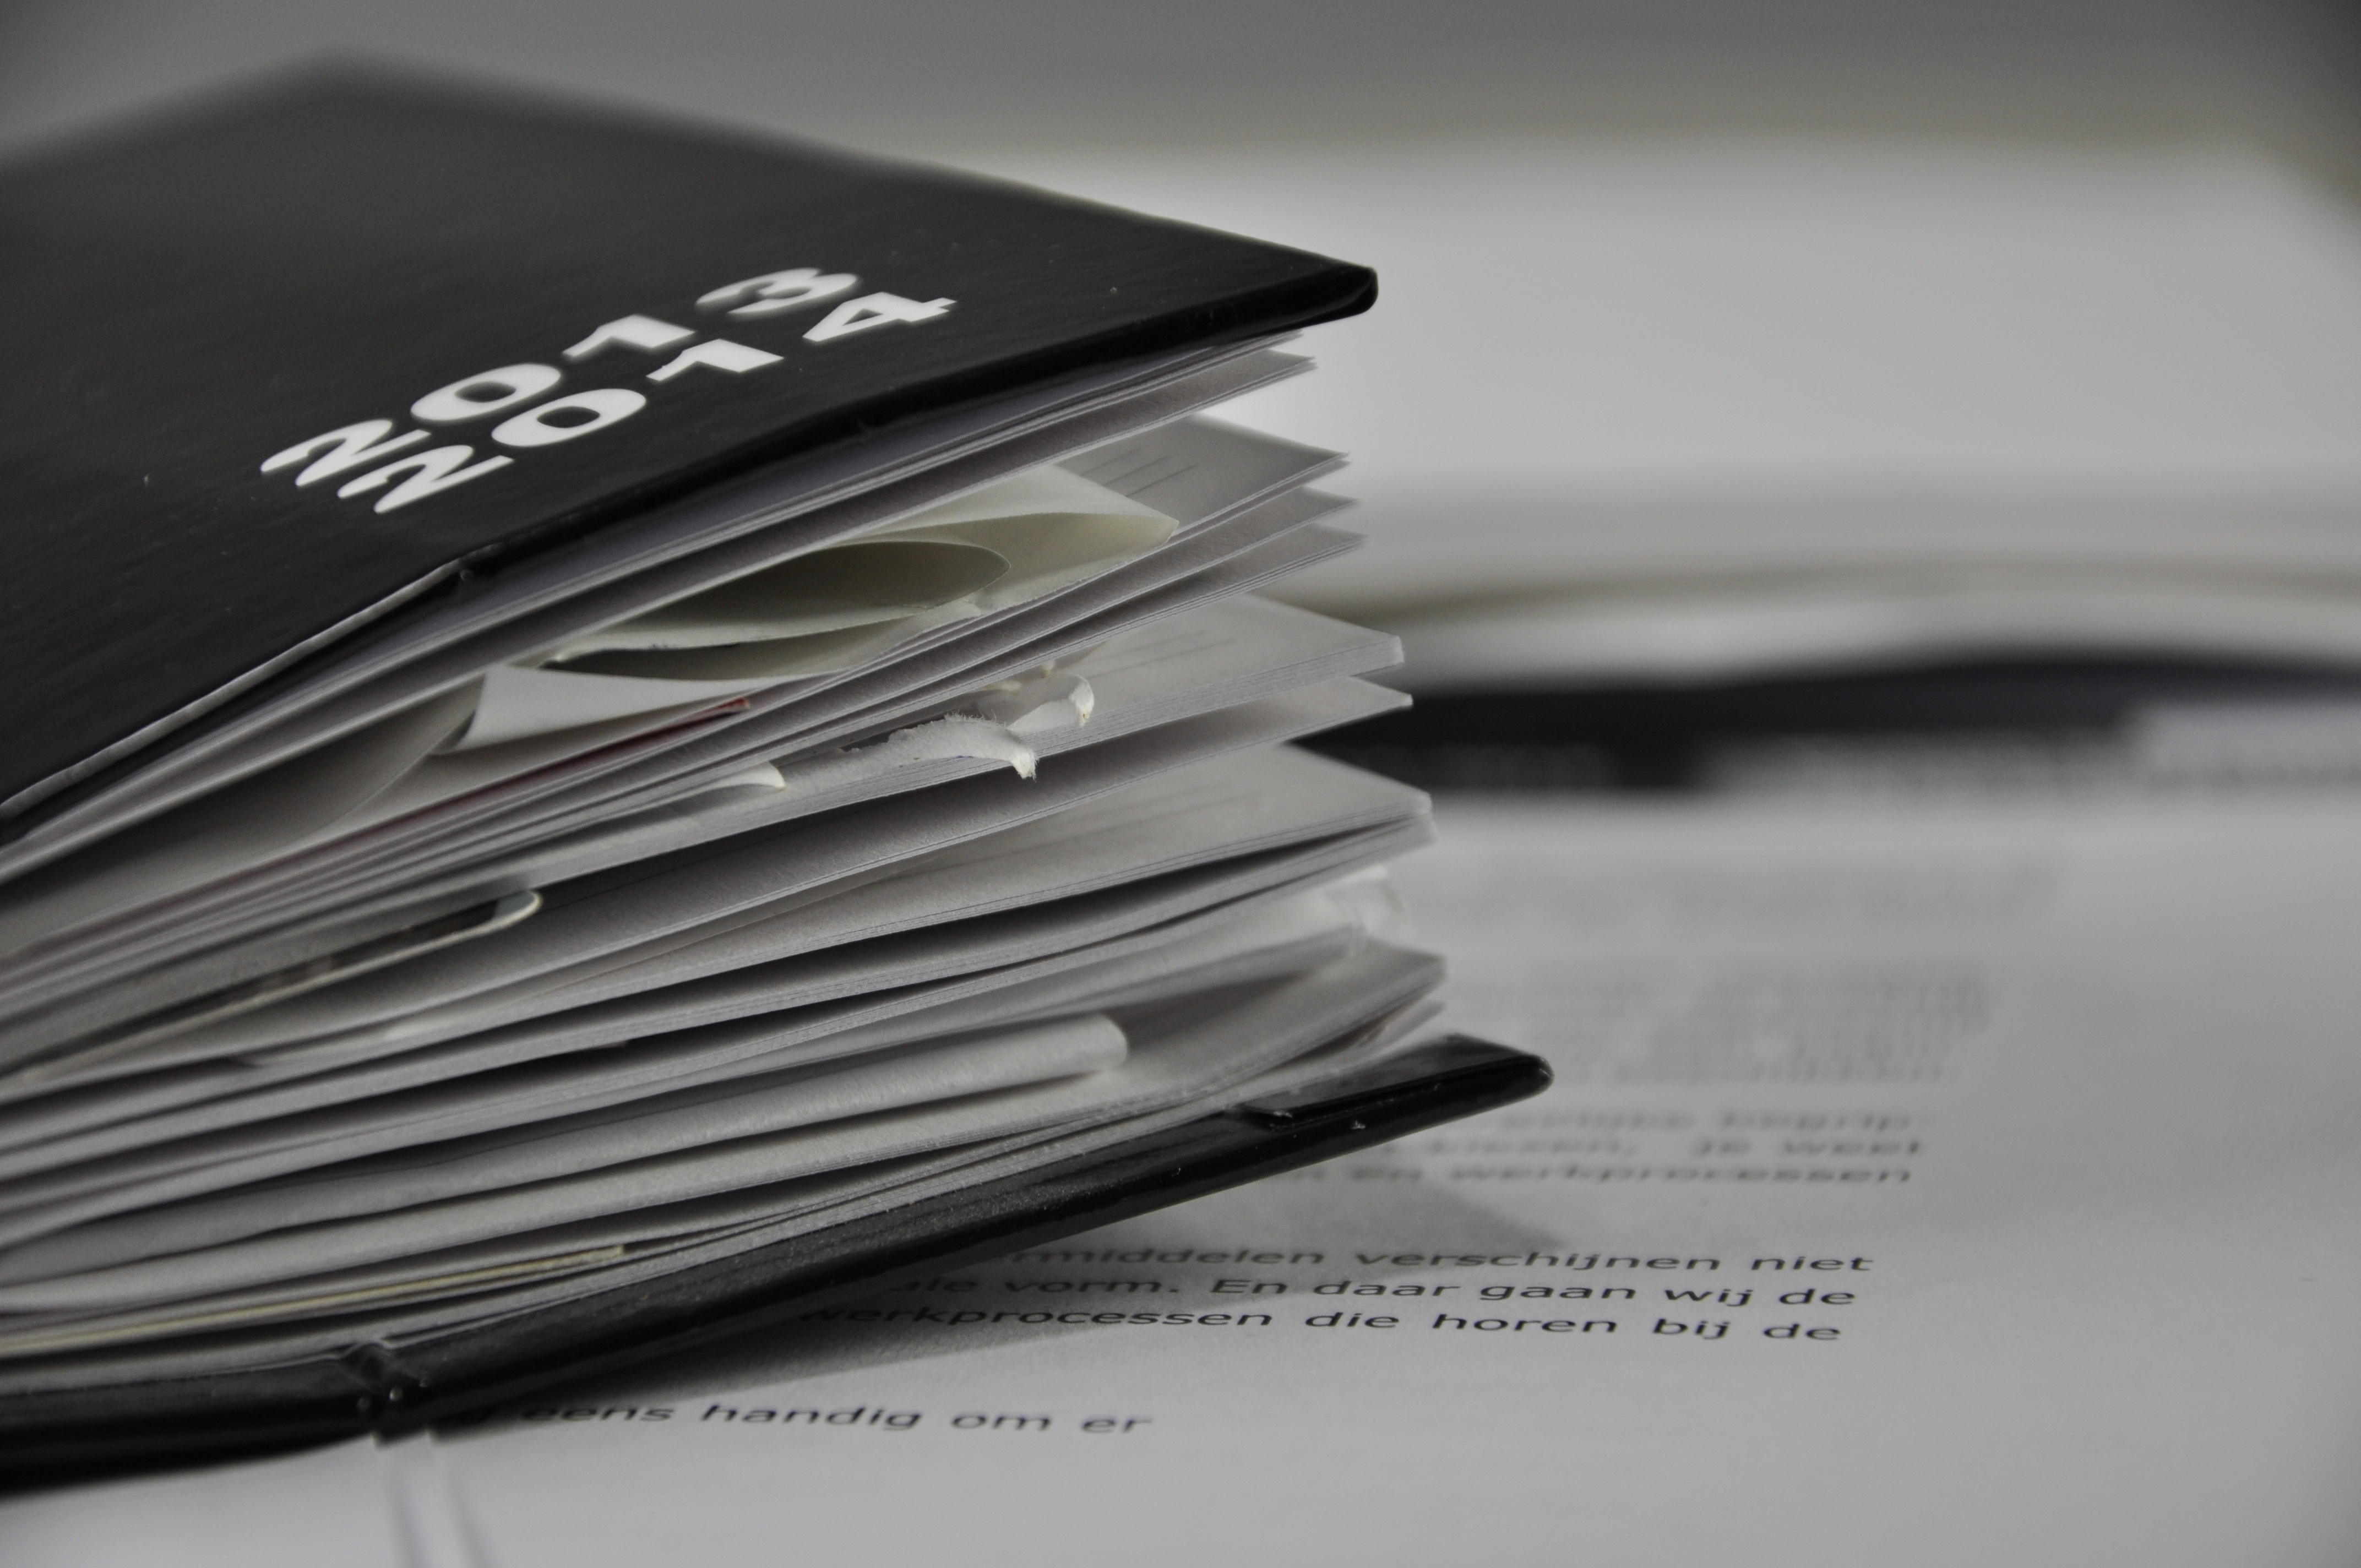
writing, time, agenda, brand, glasses, document, pressure, plans